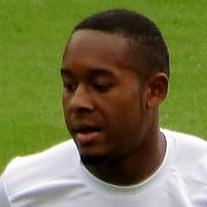
Age: 19